Berlinka

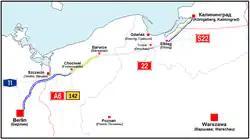
Map of Reichsautobahn Berlin-Königsberg route. Completed sections that are still in use are marked in blue, sections where construction work commenced but never completed are marked in green, and planned sections that never reached construction are marked in grey

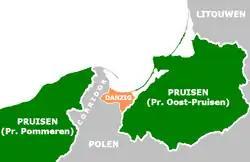
the Polish Corridor and the Free City of Danzig

Eastern Prussia had been separated from Germany following the Treaty of Versailles by the Polish Corridor of the Second Polish Republic. By 1939, Poland had already refused demands made by Nazi Germany, including one for an extraterritorial corridor within the Polish territory. This fact was eventually used by Adolf Hitler as one of the pretexts for the German invasion of Poland in 1939.